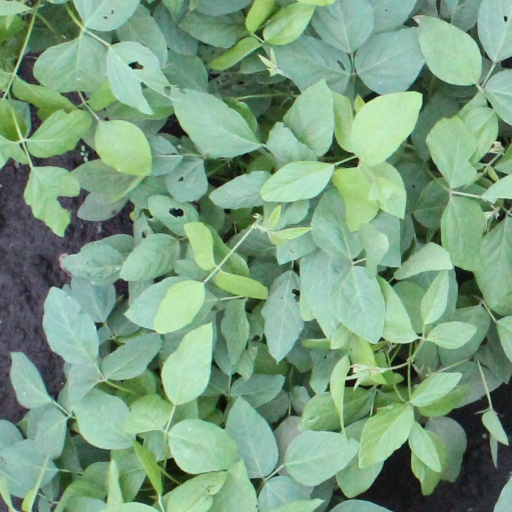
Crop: soybean